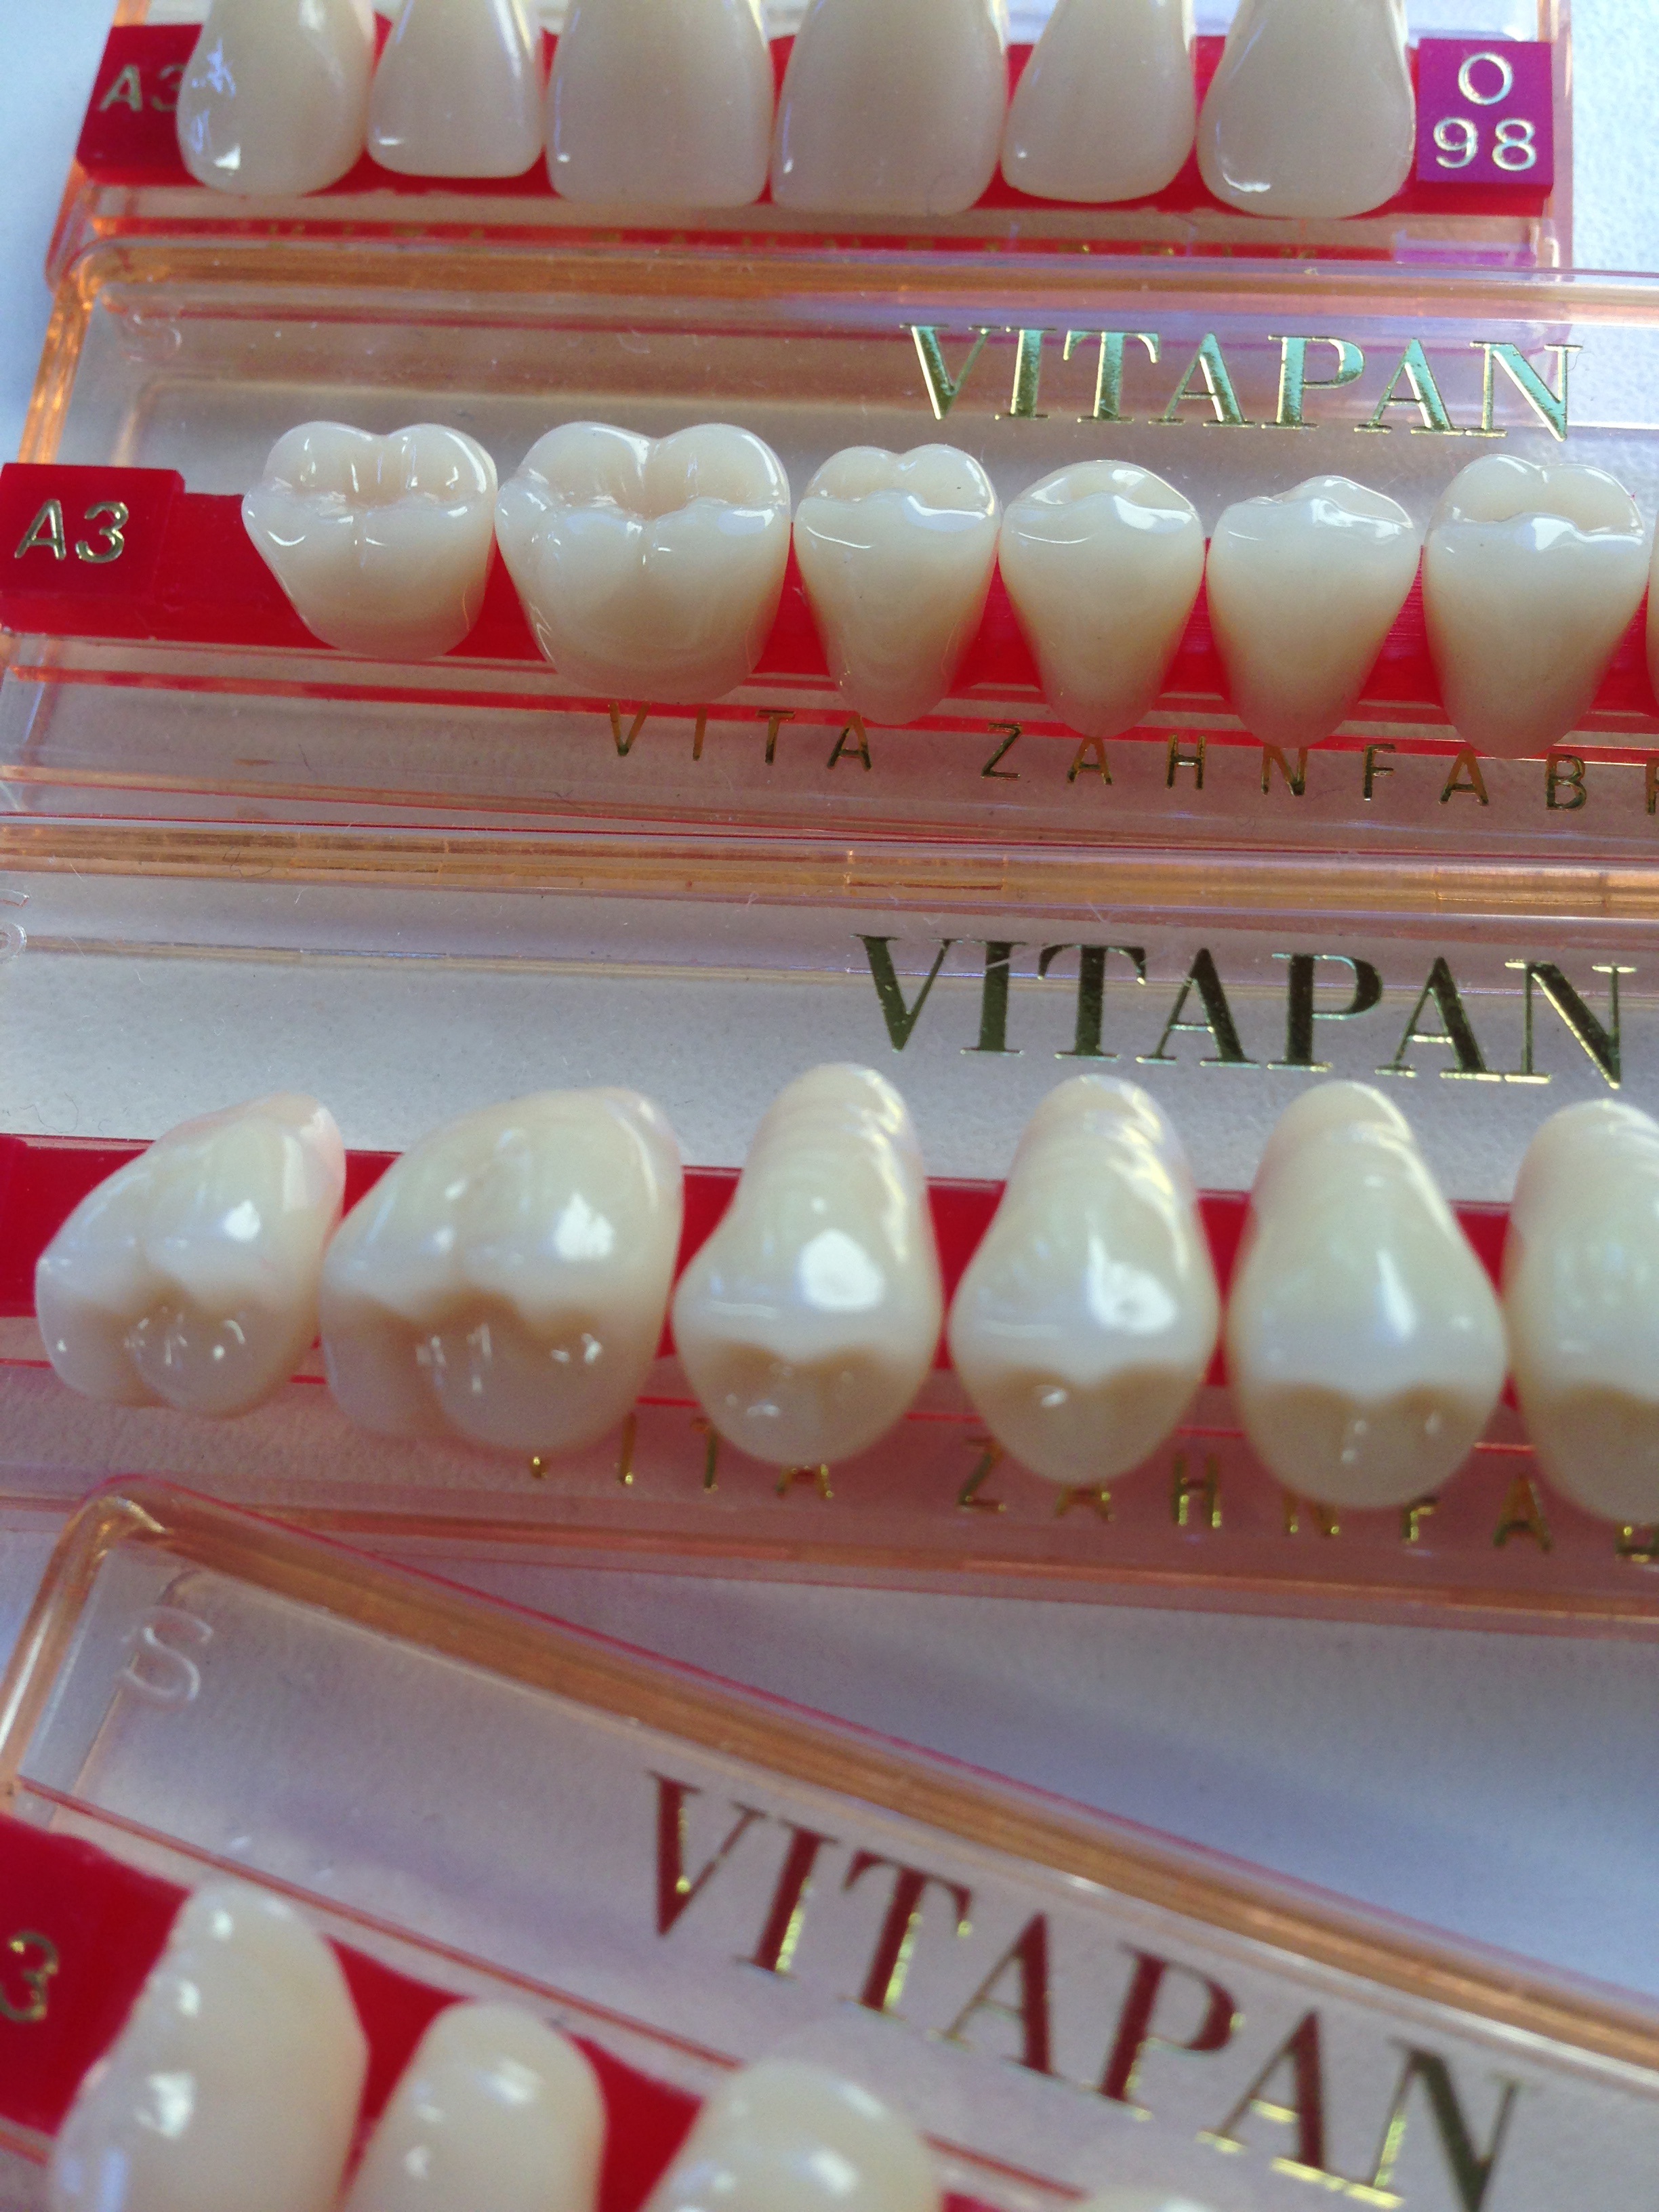
food, dessert, dental, tooth, sweetness, dental prosthesis